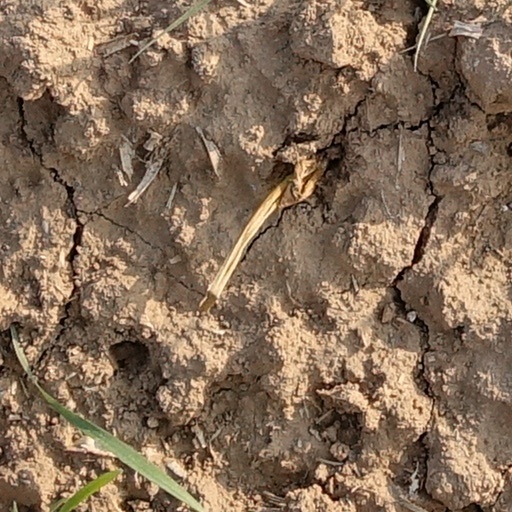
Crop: wheat